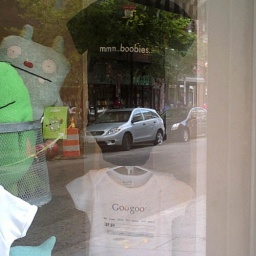
Onesies in the window of a kids' clothing store in Philly.